Newton (Martian crater)

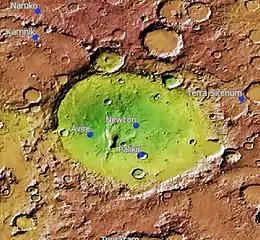
Topographic map of Newton crater

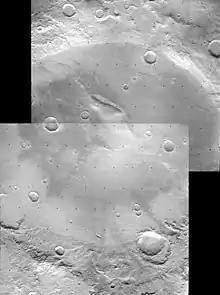
Viking Orbiter mosaic of most of Newton. Oblique view looking southwest.

Newton is a large crater on Mars, with a diameter close to 300 km. It is located south of the planet's equator in the heavily cratered highlands of Terra Sirenum in the Phaethontis quadrangle. The crater was named in 1973 by the International Astronomical Union (IAU) Working Group for Planetary System Nomenclature (WGPSN) in honor of British physicist Sir Isaac Newton.